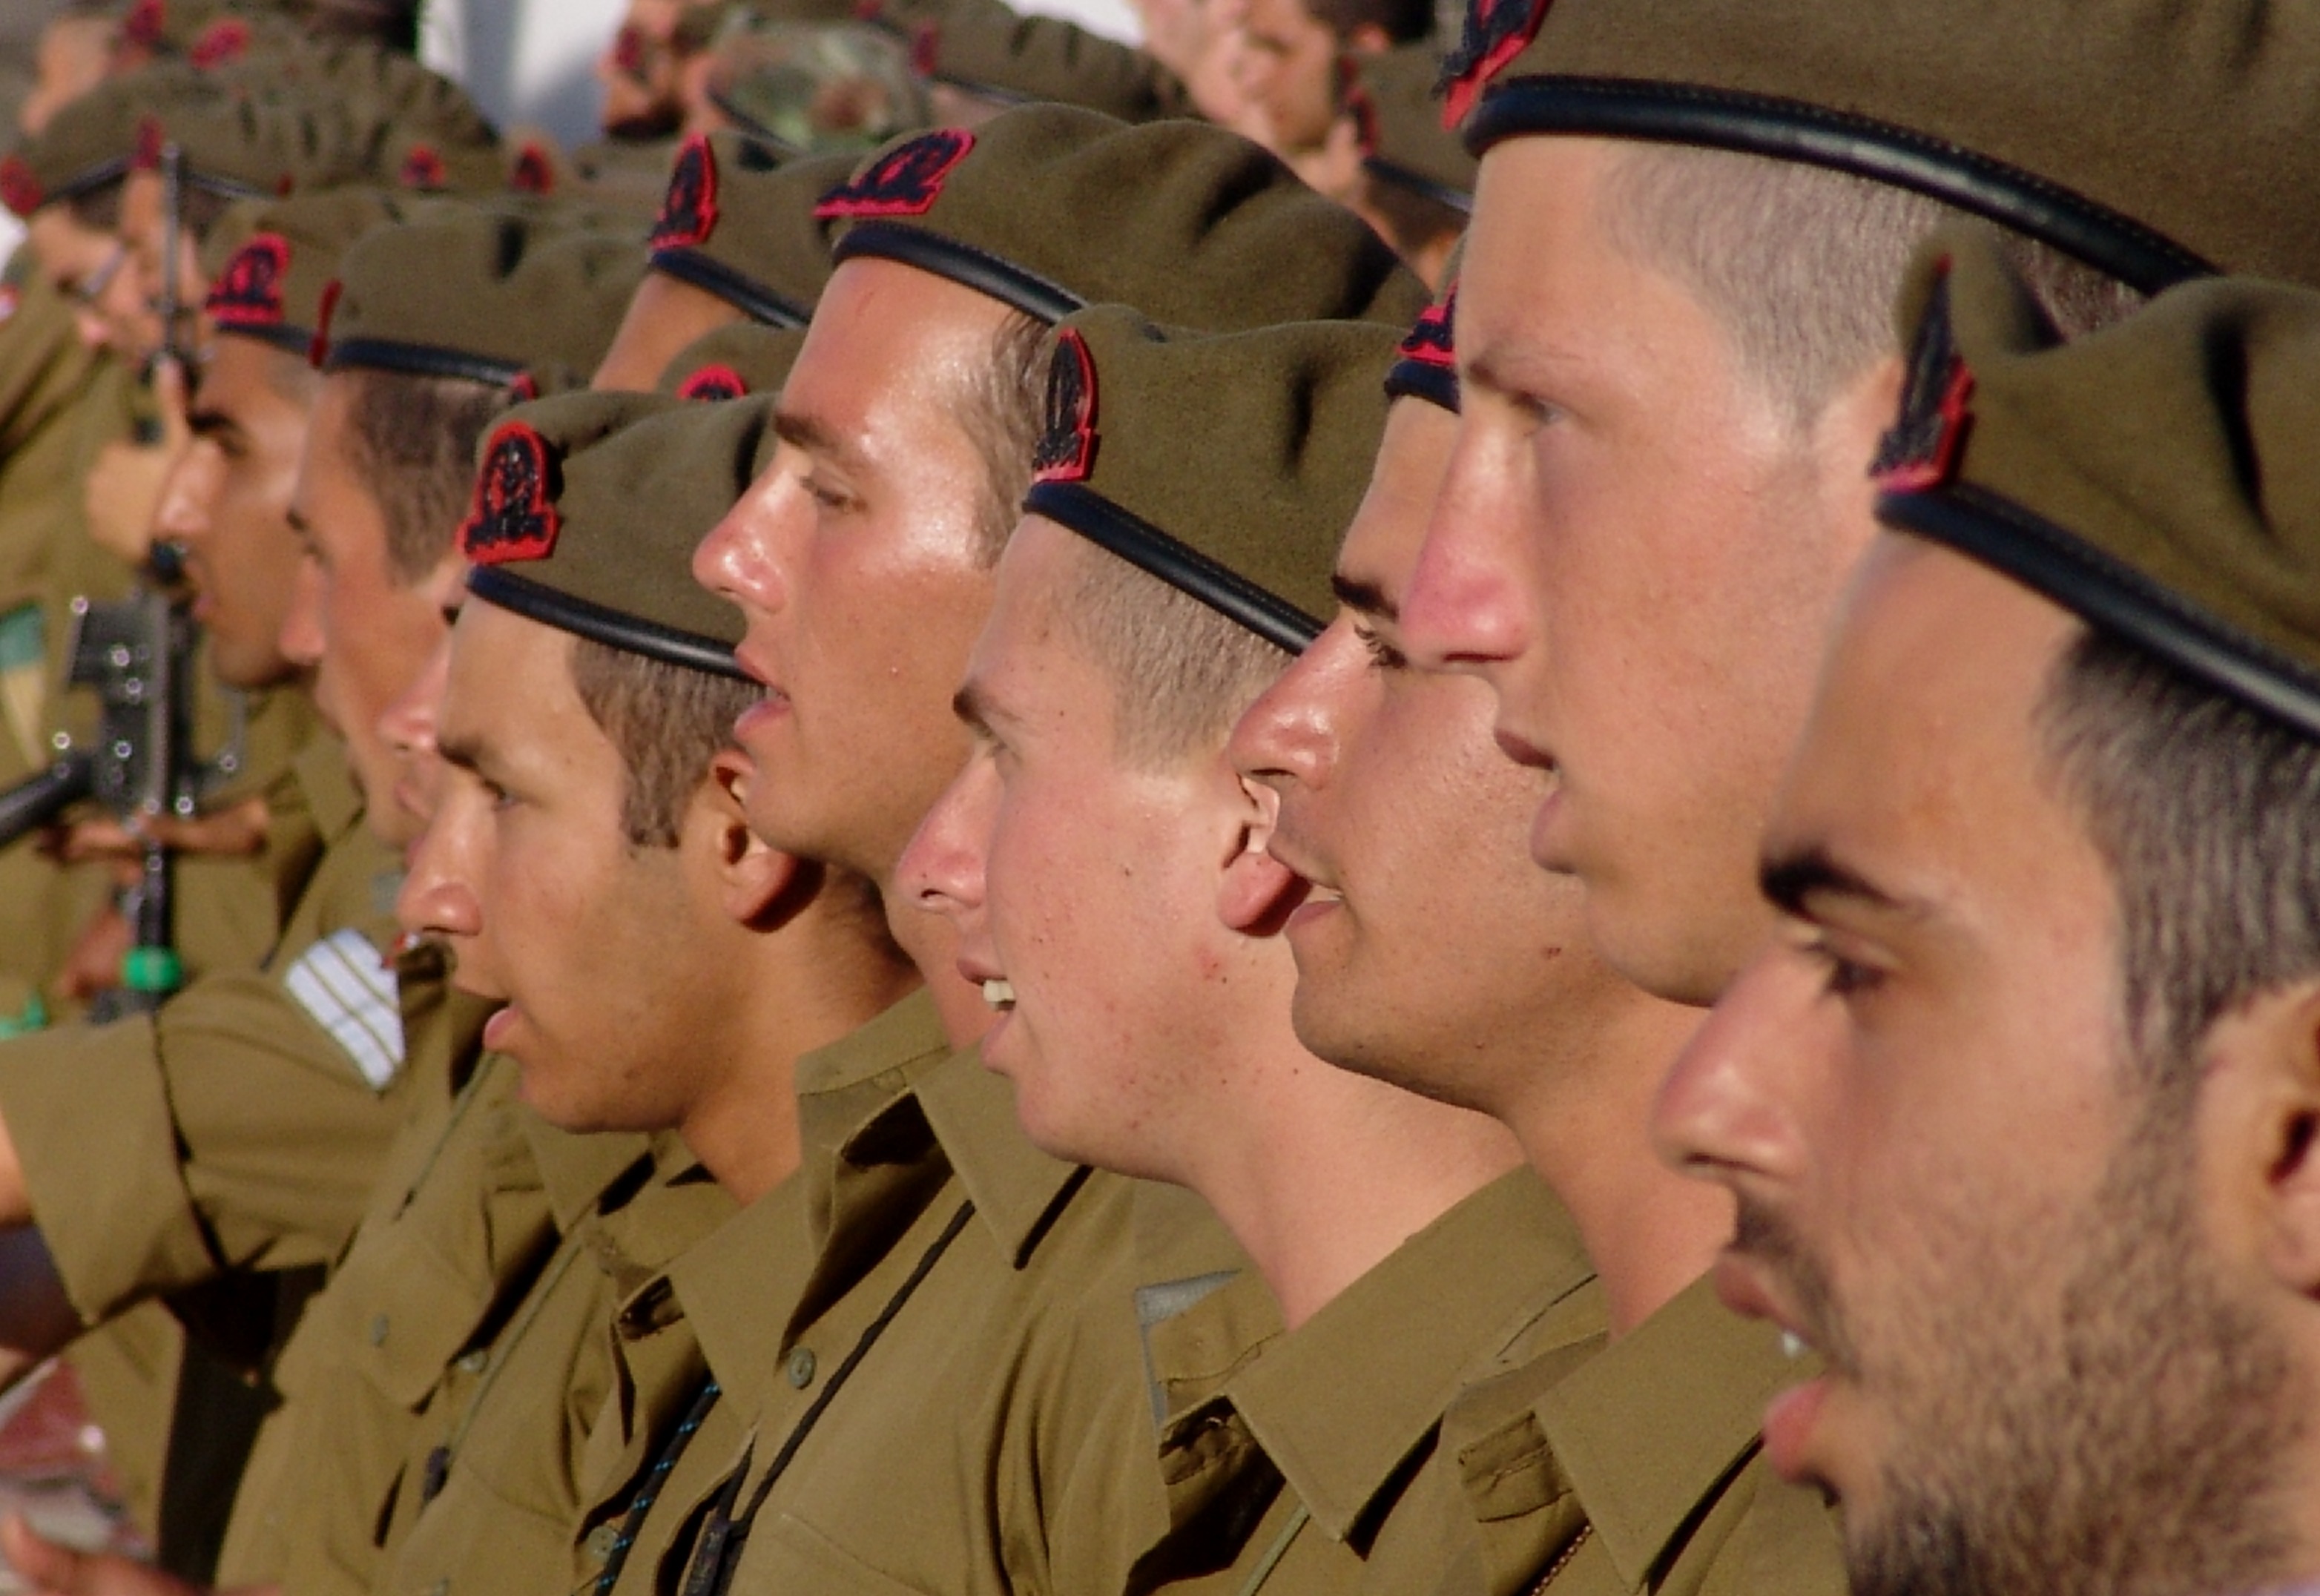
person, people, military, audience, army, war, men, soldiers, persons, jerusalem, israel